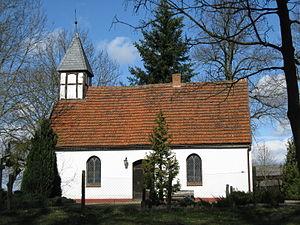
Passow est une commune allemande du Mecklembourg-Poméranie-Occidentale au nord-est du pays. Elle appartient à l'arrondissement de Ludwigslust-Parchim.